Isaac Gálvez

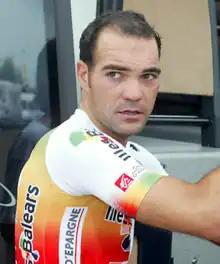
Gálvez during the 2005 Tour de France

Isaac Gálvez López (20 May 1975 in Vilanova i la Geltrú, Spain – 26 November 2006 in Ghent) was a Spanish track and road racing cyclist who rode for Caisse d'Epargne-Illes Balears in the UCI ProTour. He died during the 66th Six Days of Ghent cycling event in Belgium after colliding with Dimitri De Fauw and crashing against the railing. He died from internal bleeding. At the time of the accident, he had only been married for three weeks.